Arab Indonesians

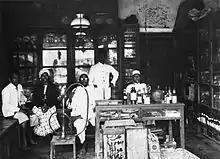
An Arab store in Java circa 1910–1930

Modern Arab Indonesians are generally descended of Hadhrami immigrants, although there are also communities coming from Arabs of Egypt, Sudan, Oman, and Arab States of the Persian Gulf area as well as non-Arab Muslims from Turkey or Iran. The Arabs and some of non-Arabs arrived during the Ottoman expedition to Aceh, which consisted of Egyptians, Swahili, Somalis from Mogadishu, and Indians from various cities, and states. They were generally from upper strata and classified as "foreign orientals" ("Vreemde Oosterlingen") along with Chinese Indonesians by the Dutch colonists, which led to them being unable to attend certain schools and restricted from travelling, and having to settle in special Arab districts, or "Kampung Arab". These laws were repealed in 1919. As liaison and to lead the community, the Dutch government appointed some Kapitan Arabs in the districts.